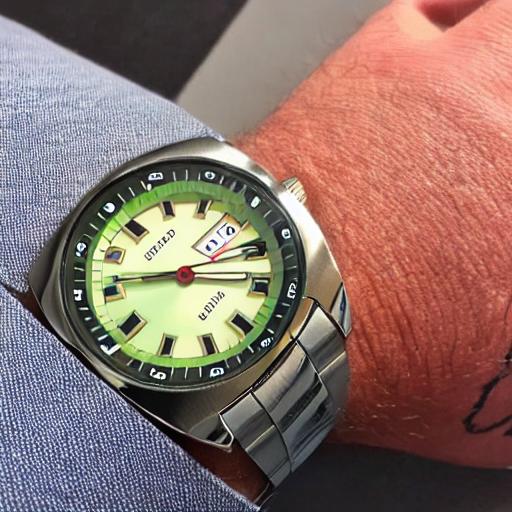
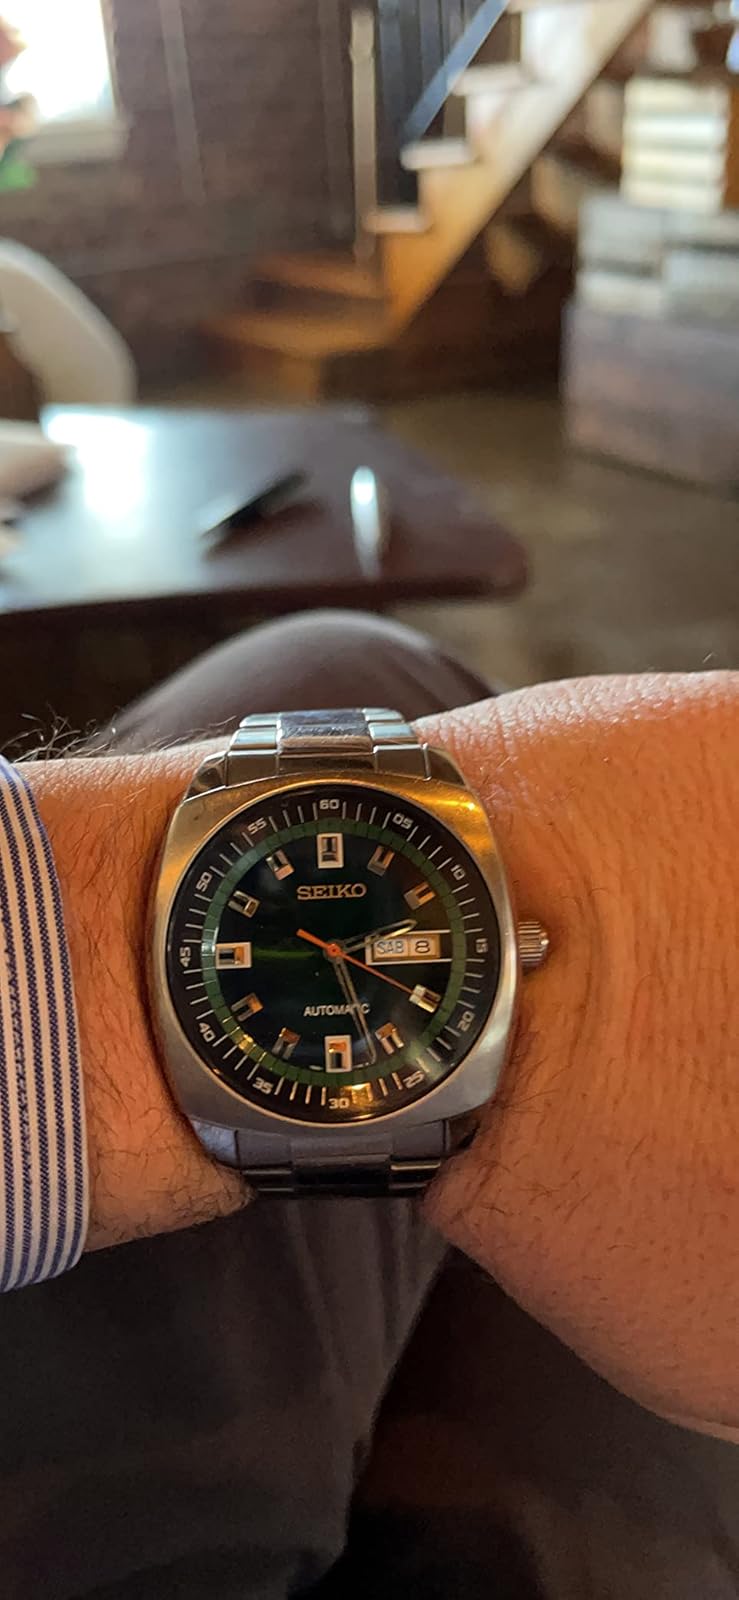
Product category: accessories_watch
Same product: no